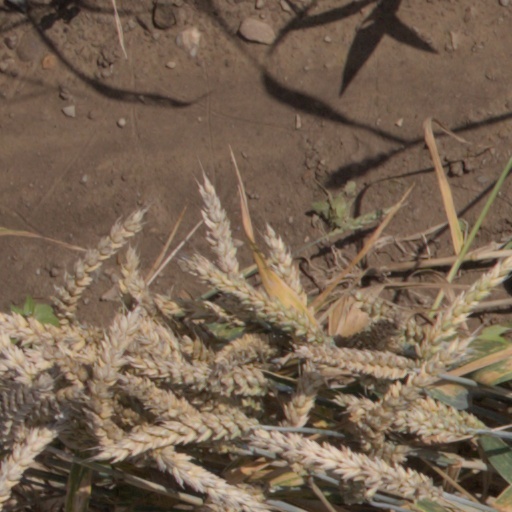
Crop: wheat